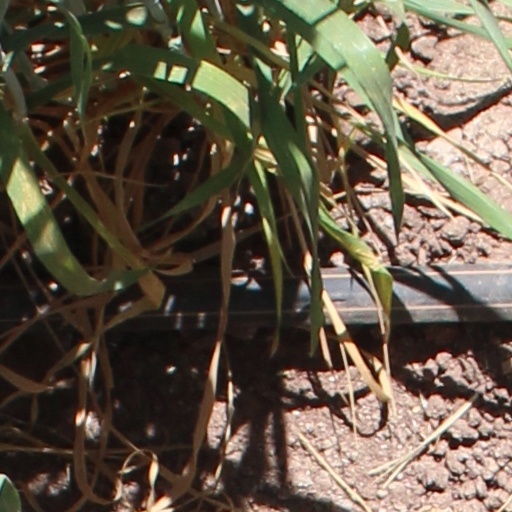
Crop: wheat